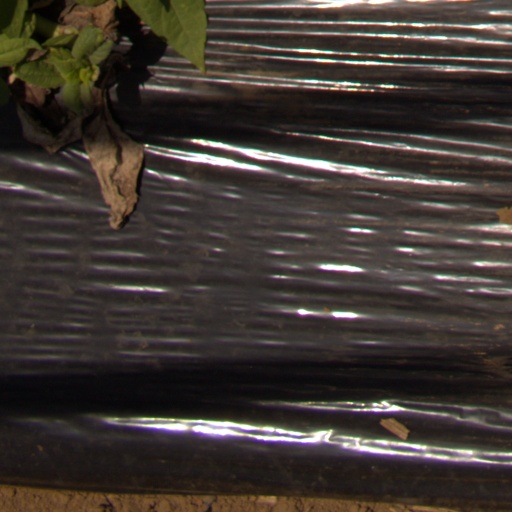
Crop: Jerusalem artichoke